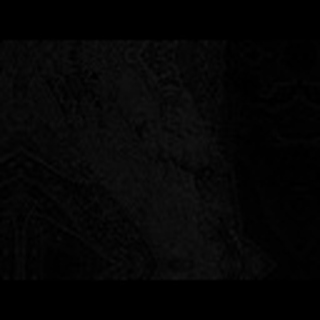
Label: cotton_aphids